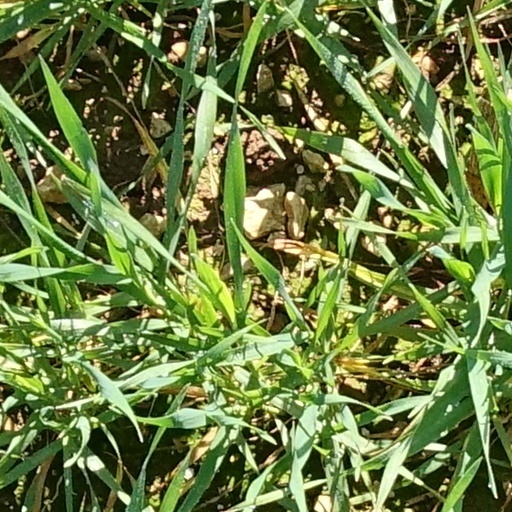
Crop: wheat